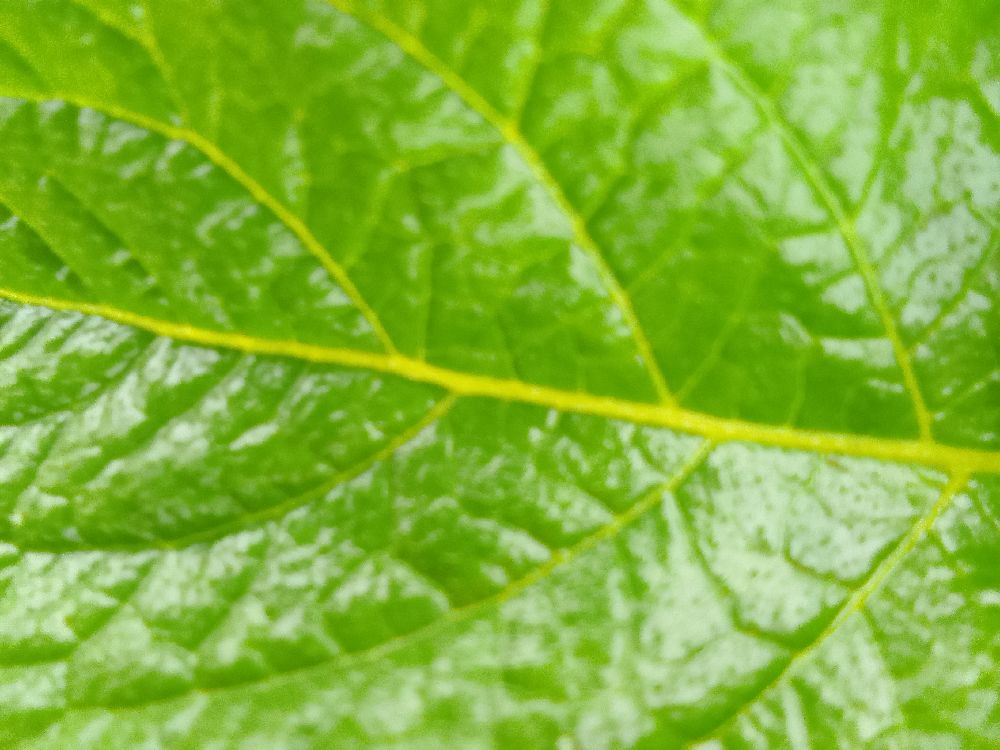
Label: Healthy